Bat Loves the Night

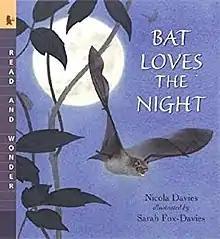
Front cover

Bat Loves the Night is a non-fiction children's picture book written by Nicola Davies, illustrated by Sarah Fox-Davies, and published August 19, 2004 by Candlewick Press.